Answer in natural language. How many GarbageCans are visible in the scene? Choose between the following options: 0, 2, 1, 3 or 4
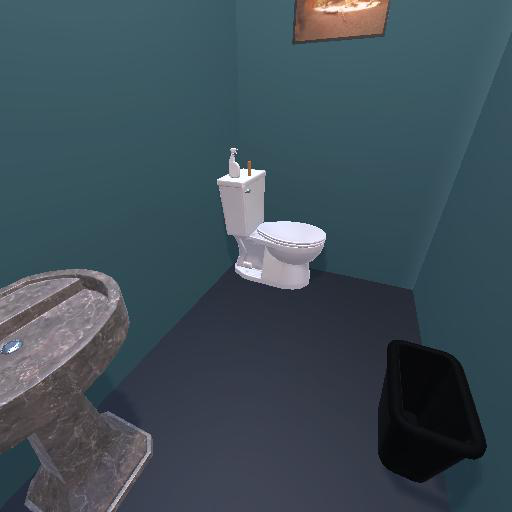
<answer>1</answer>